Charlie Watts

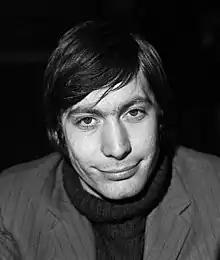
Watts in 1965

Charles Robert Watts (2 June 1941 – 24 August 2021) was an English musician who was the drummer of the Rolling Stones from 1963 until his death in 2021.